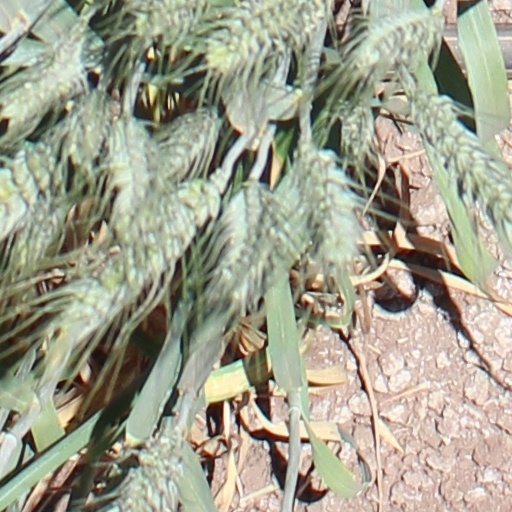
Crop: wheat